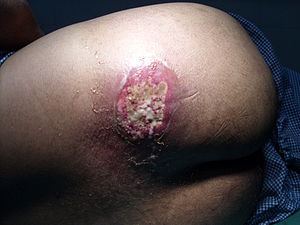
Karbunkel
Karbunkel på en diabetikers balde
Karbunklen eller karbunculus, er en ansamling af furunkler. Det er infektioner i huden, der udgår fra hårfolikklerne i området. Det er nekrose i både hårfolikklen og huden. Infektionen er hyppigst fremkaldt af staphylococcus aureus, men også andre bakterier kan være ansvarlig.